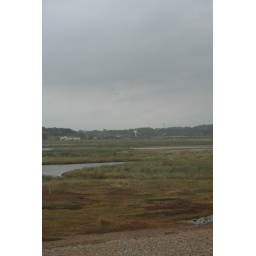
Looking at Cley from the beach over the salt water marshes